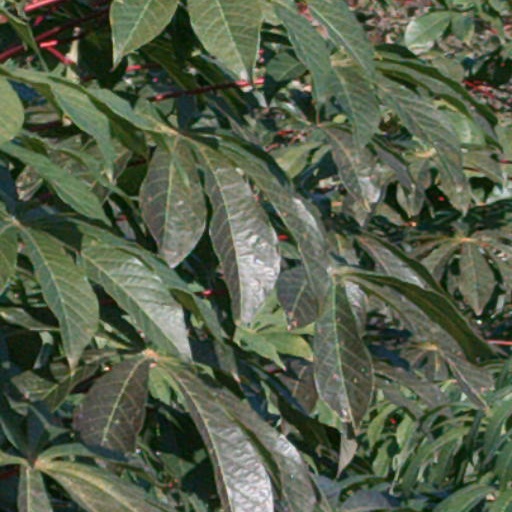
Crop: cassava